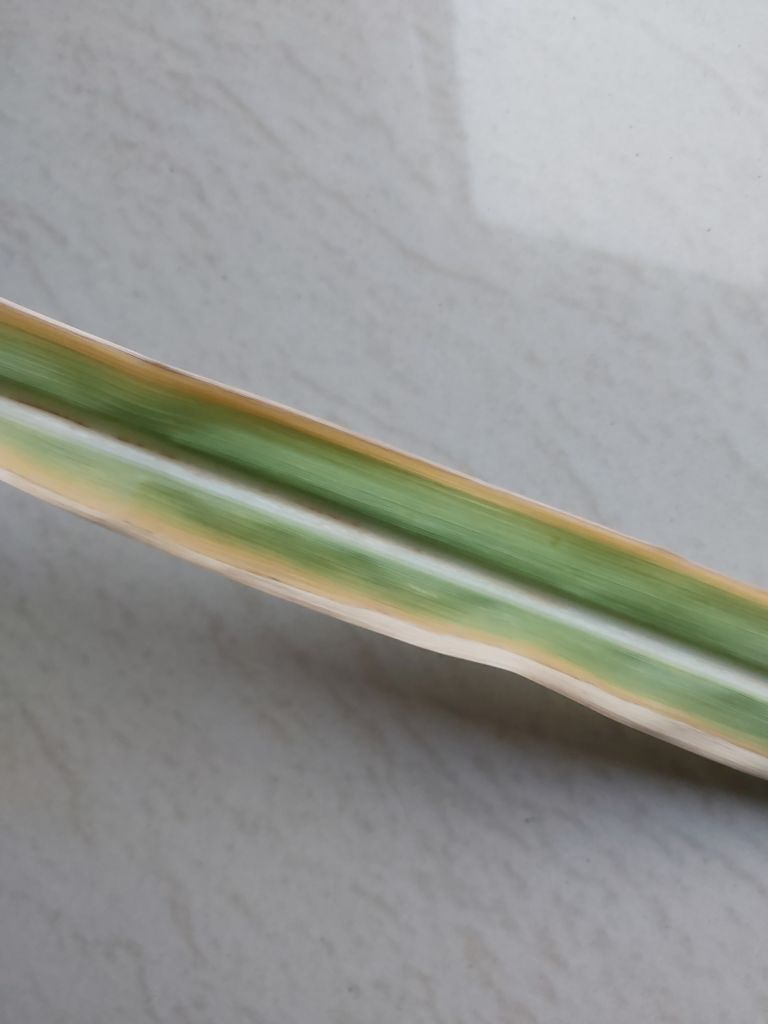
Label: Brown Spot